Barry Church

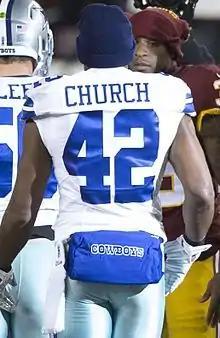
Church with the Dallas Cowboys in 2015

Barry Michael Church (born February 11, 1988) is an American former professional football safety. He played college football at the University of Toledo and signed with the Dallas Cowboys as an undrafted free agent in 2010. Church also played for the Jacksonville Jaguars.